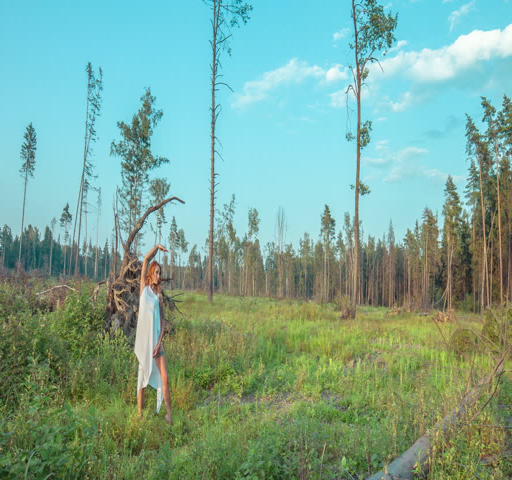
the girl with red hair dancing in the meadow near the forest